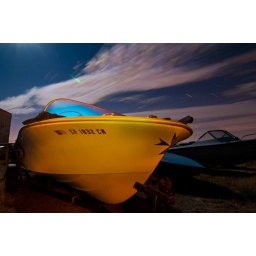
lit with blue gelled flashlight below the steering wheel and yellow gelled flashlight on hull